Booker T. Washington

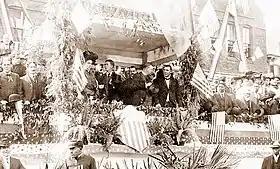
Booker Washington and Theodore Roosevelt at the Tuskegee Institute, 1905

Washington was married three times. In his autobiography "Up from Slavery", he gave all three of his wives credit for their contributions at Tuskegee. His first wife Fannie N. Smith was from Malden, West Virginia, the same Kanawha River Valley town where Washington had lived from age nine to sixteen. He maintained ties there all his life, and Smith was a student of his when he taught in Malden. He helped her gain entrance into the Hampton Institute. Washington and Smith were married in the summer of 1882, a year after he became principal there. They had one child, Portia M. Washington, born in 1883. Fannie died in May 1884.